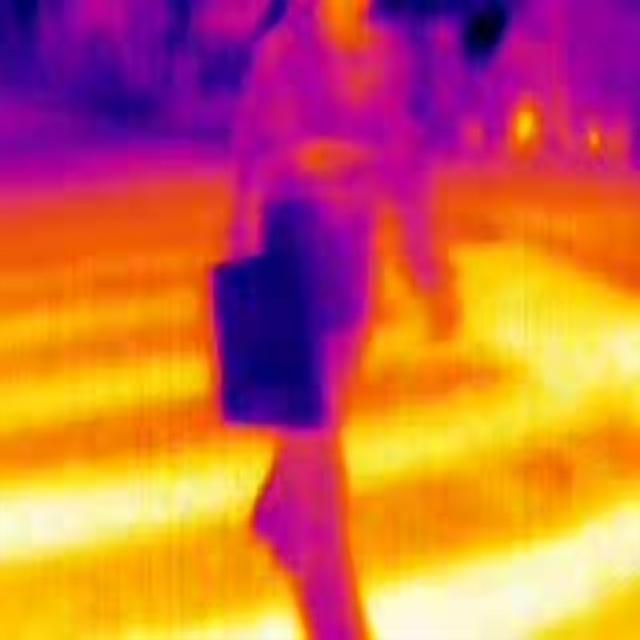
Detected objects:
label: person